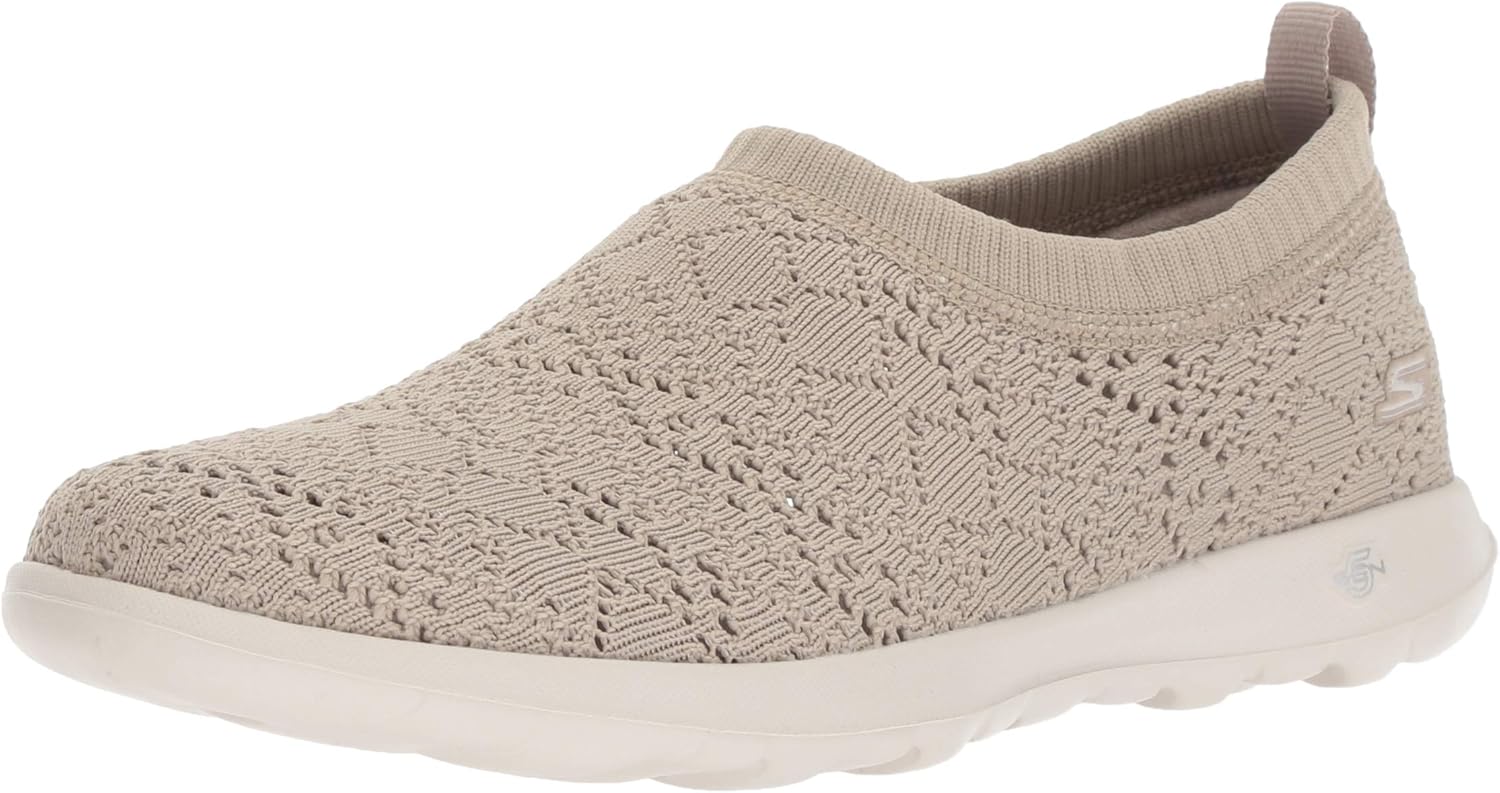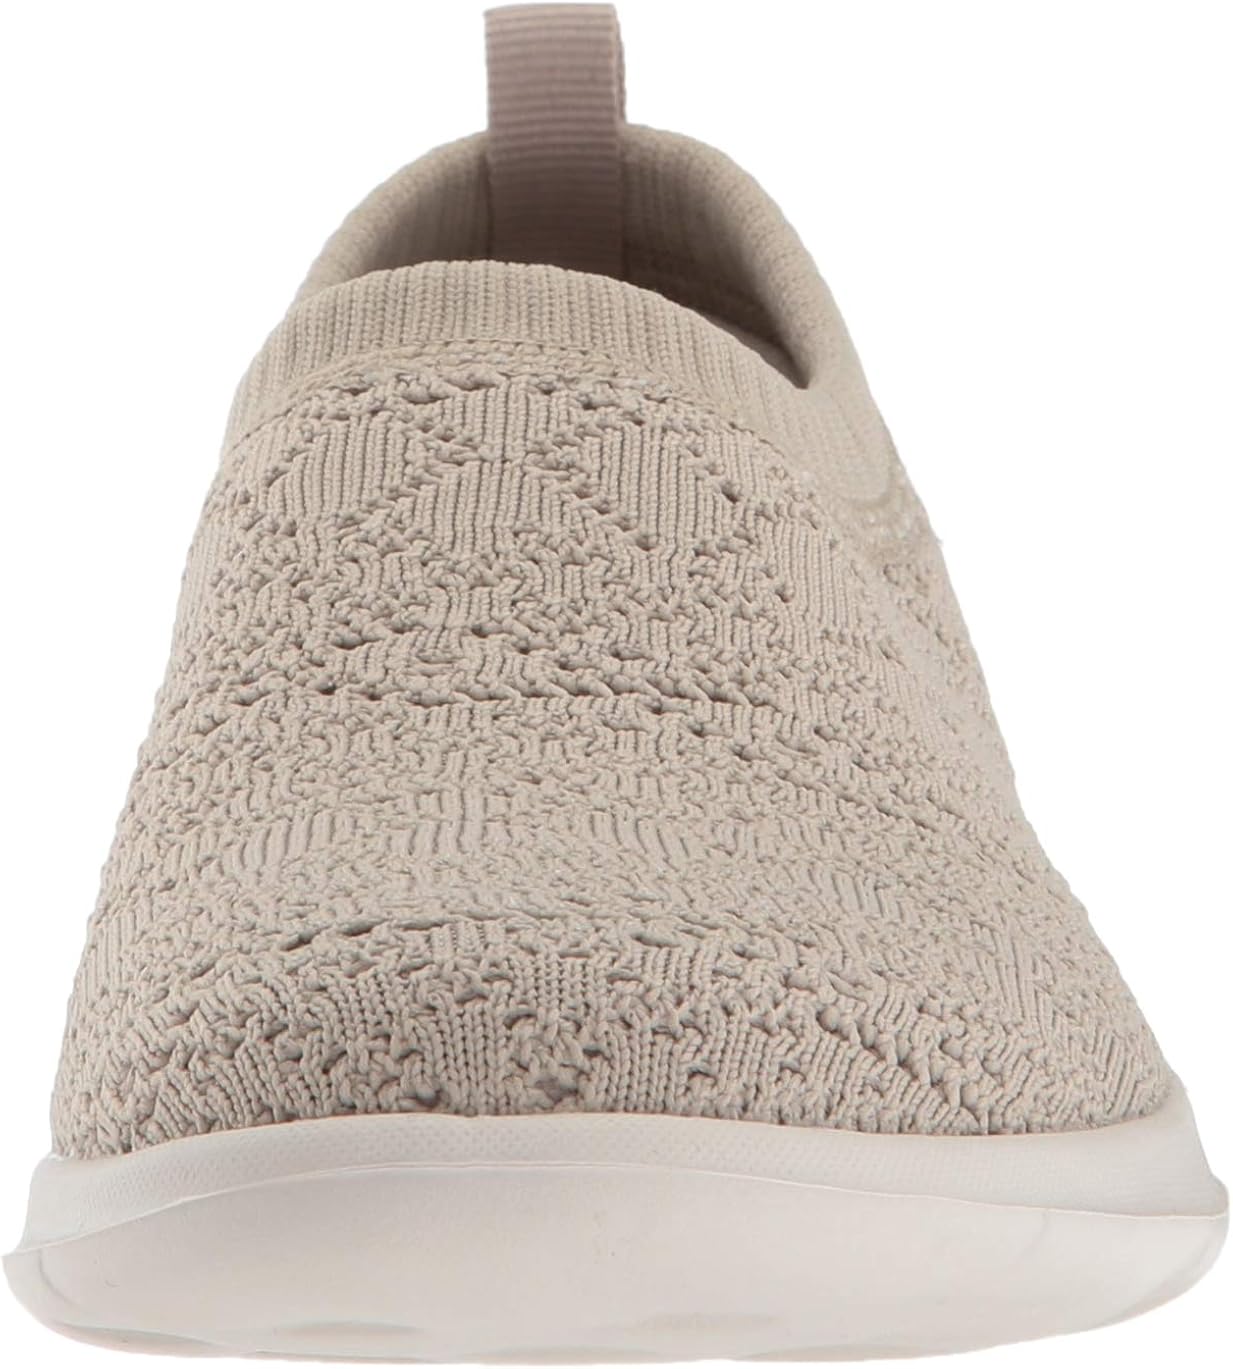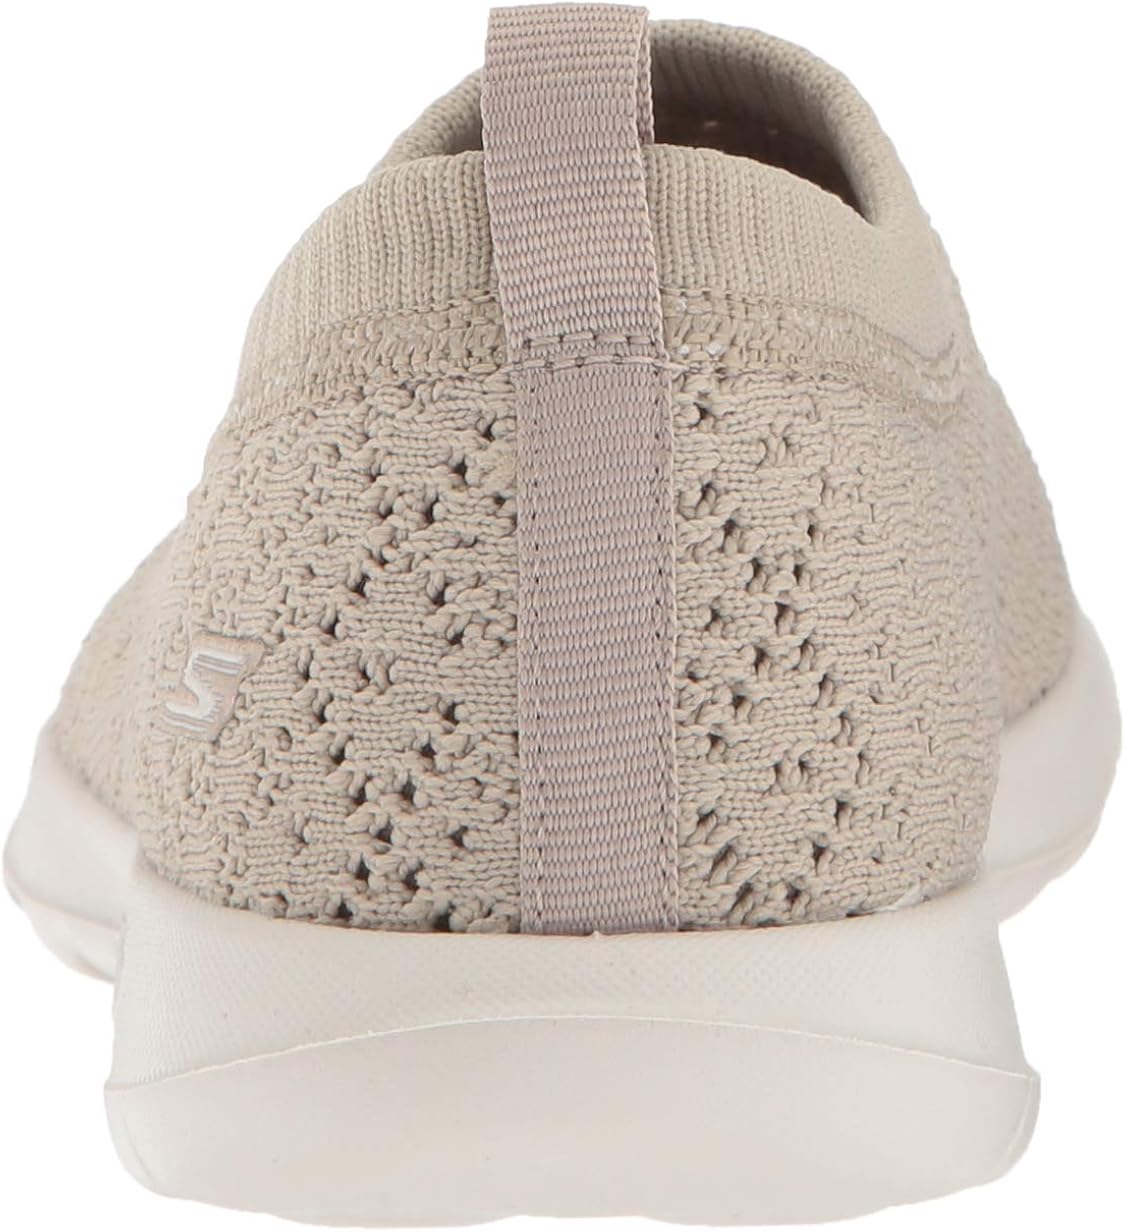
Skechers Women's Go Walk Lite-15385 Loafer
Category: AMAZON FASHION
Slip on with knitted upper motif
Features: 100% Textile | Imported | Man made sole | Shaft measures approximately not_applicable from arch | Lightweight, responsive 5Gen cushioning | Skechers Air Cooled Goga Mat insole for maximum comfort | Beautiful crochet knit upper